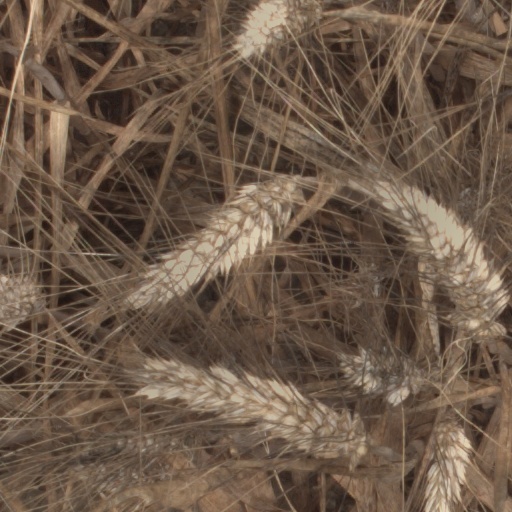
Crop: wheat